Kremasti

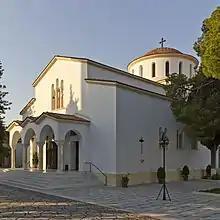
Church in Kremasti

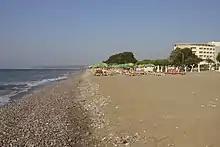
The beach of Kremasti

Kremasti is a town on the Greek island of Rhodes ("", "Ródhos"). Located on the west coast of the island, Kremasti is 12 kilometers from the capital of Rhodes, on the road to the airport. It has a population of 5,597 people (2021 census) and was the administrative center of the former municipality of Petaloudes.